Brewing

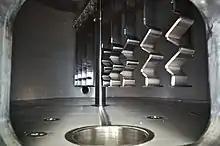
Lauter tun

Mashing is the process of combining a mix of milled grain (typically malted barley with supplementary grains such as corn, sorghum, rye or wheat), known as the "grist" or "grain bill", and water, known as "liquor", and heating this mixture in a vessel called a "mash tun". Mashing is a form of steeping, and defines the act of brewing, such as with making tea, sake, and soy sauce. Technically, wine, cider and mead are not brewed but rather vinified, as there is no steeping process involving solids. Mashing allows the enzymes in the malt to break down the starch in the grain into sugars, typically maltose to create a malty liquid called wort. There are two main methods – infusion mashing, in which the grains are heated in one vessel; and decoction mashing, in which a proportion of the grains are boiled and then returned to the mash, raising the temperature. Mashing involves pauses at certain temperatures (notably ), and takes place in a "mash tun" – an insulated brewing vessel with a false bottom. The end product of mashing is called a "mash".